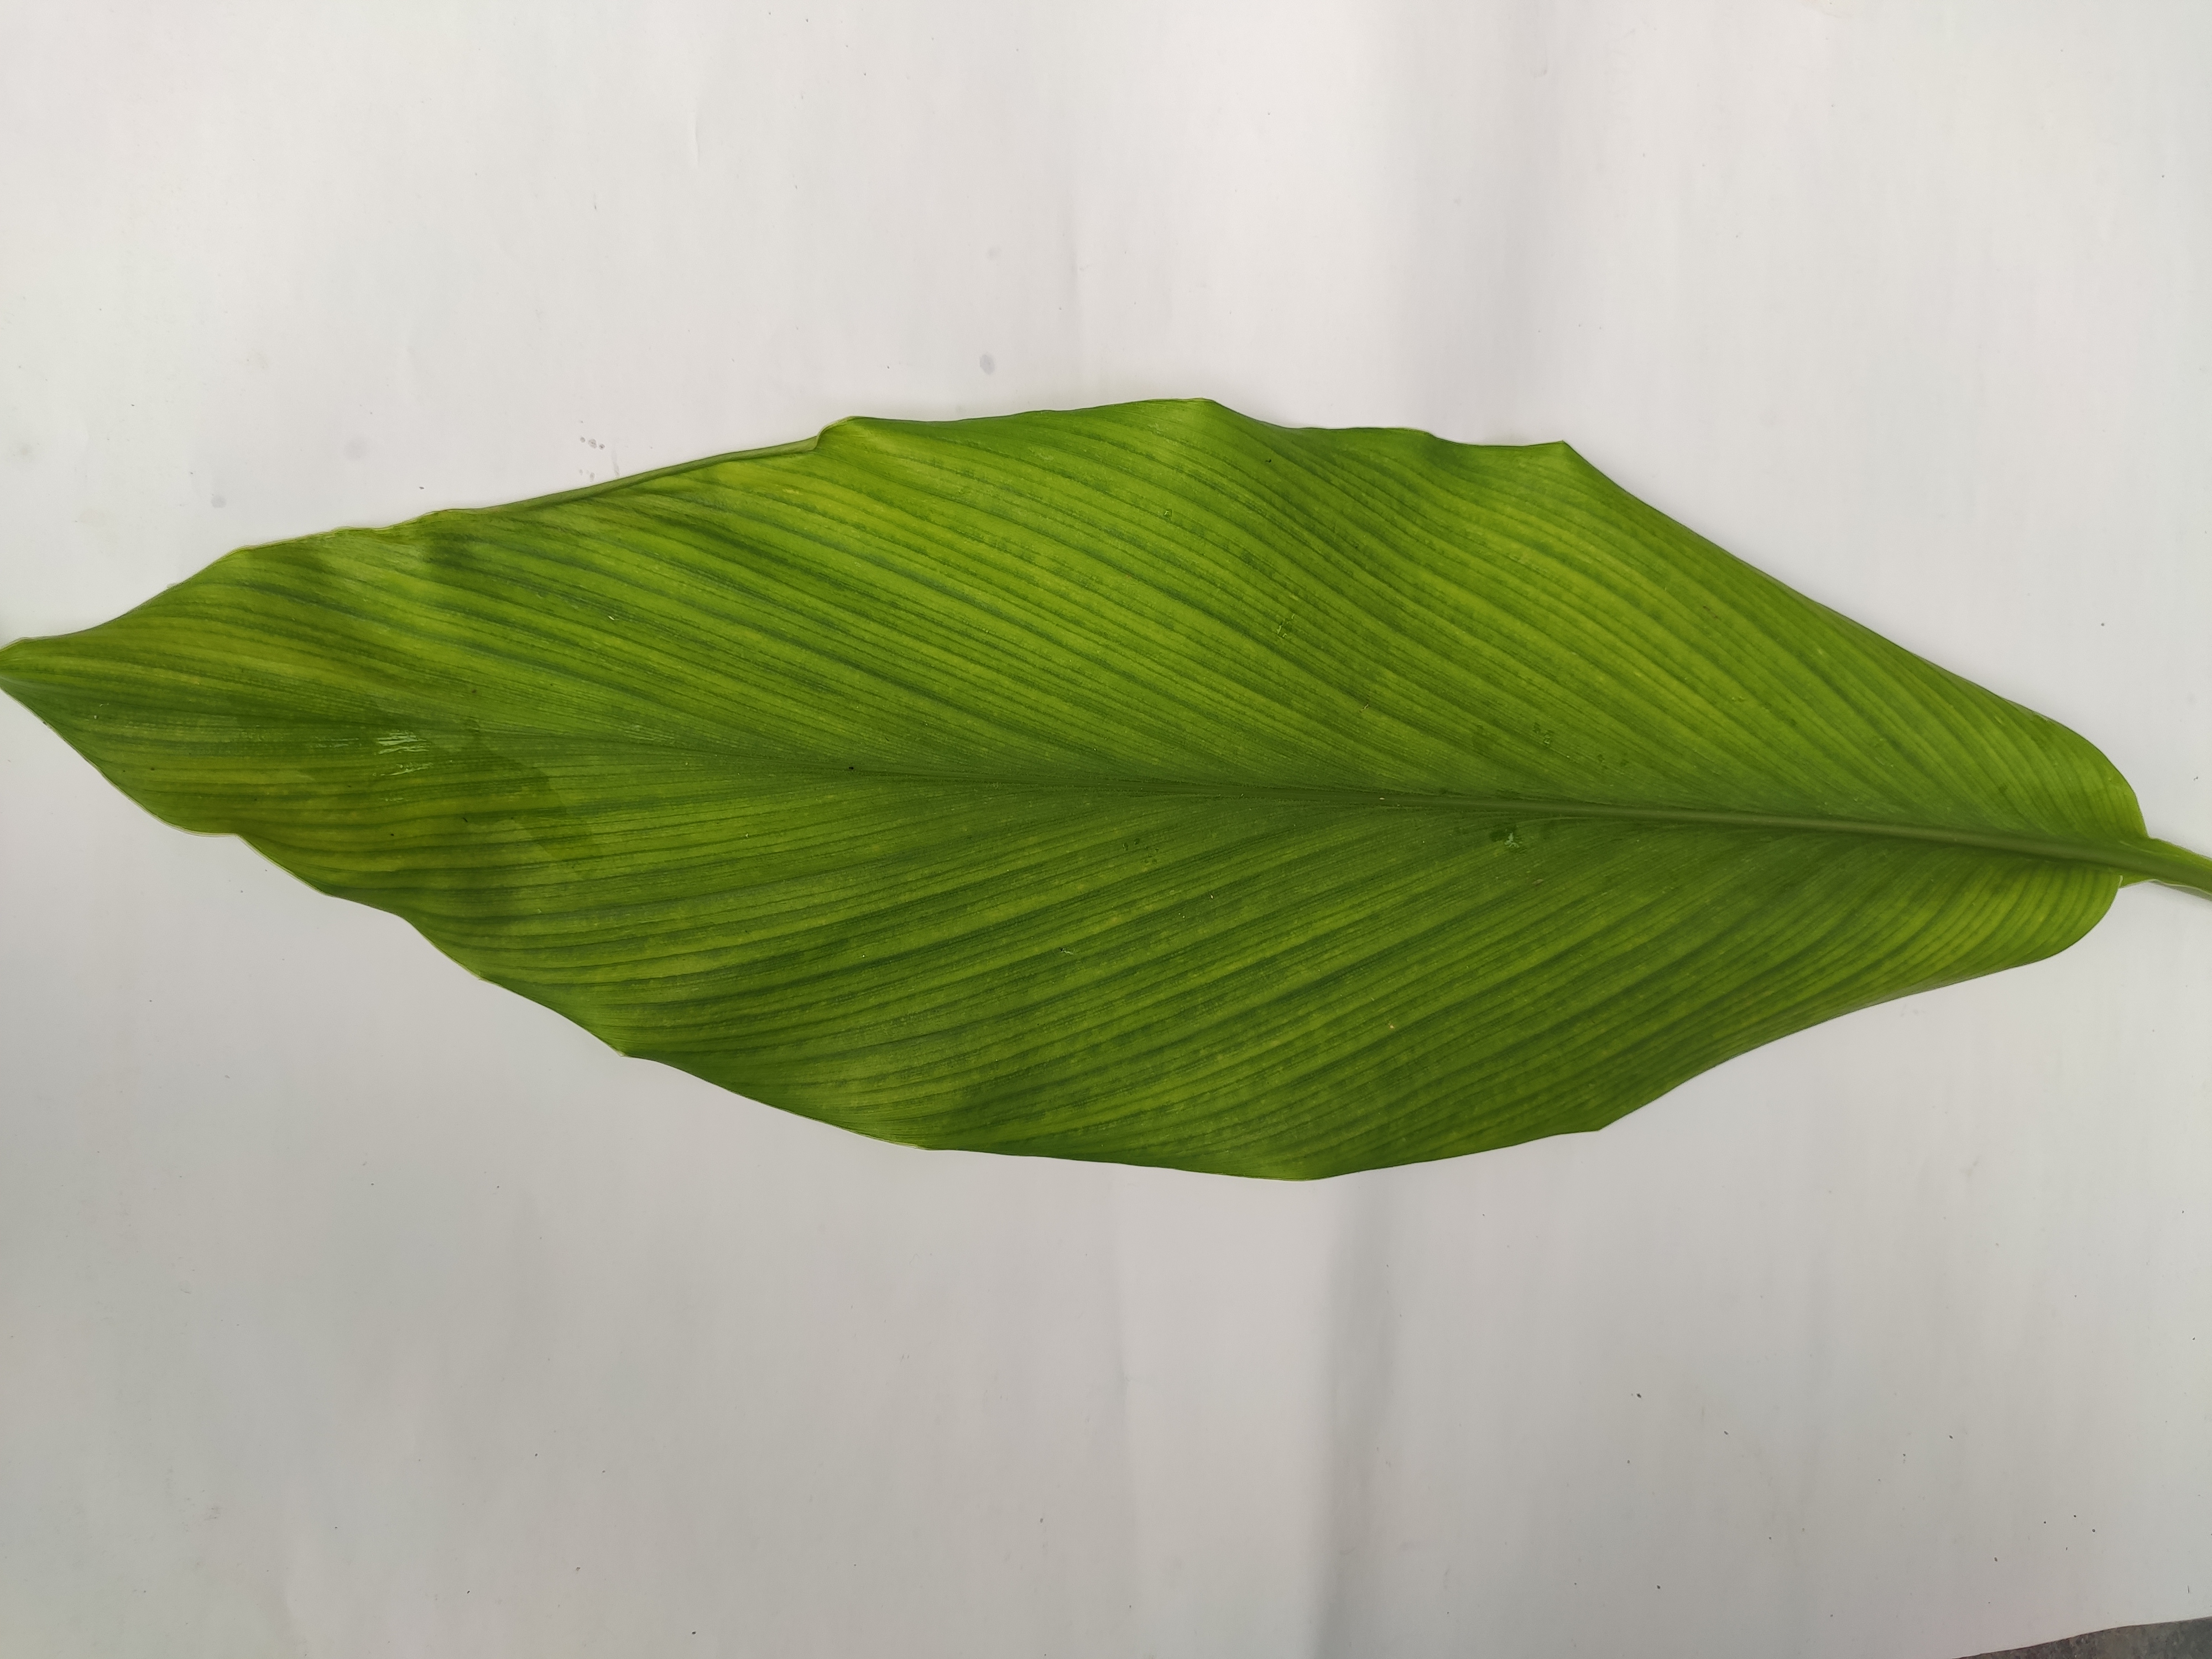
Label: Healthy_Leaf